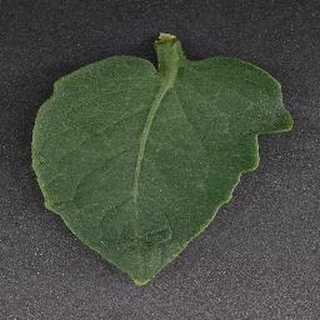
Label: healthy_tomato